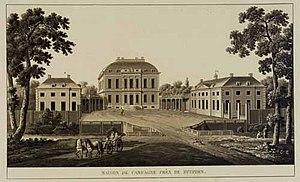
Maison de campagne près de Zutphen, ca. 1823-1824